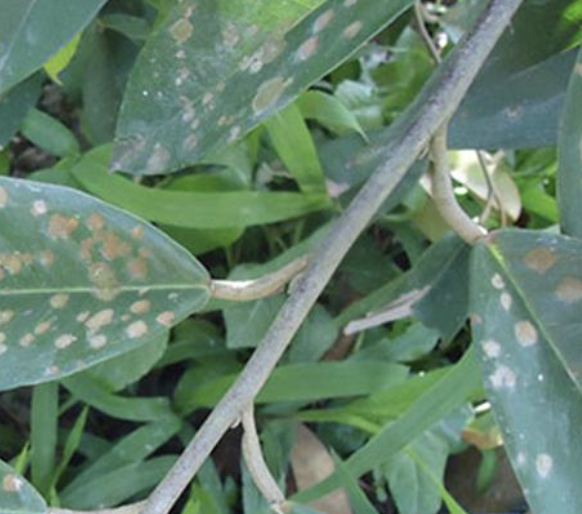
Label: pink_disease